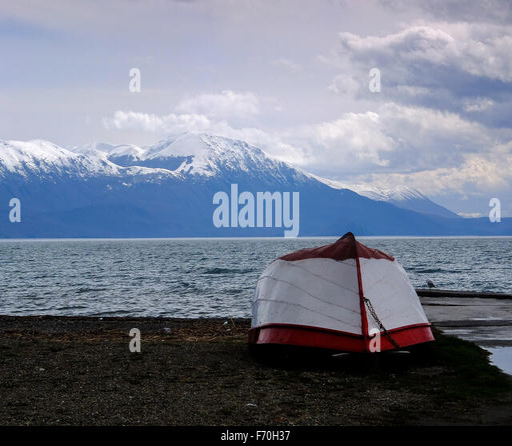
boat in winter by the lake